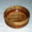
Label: bowl